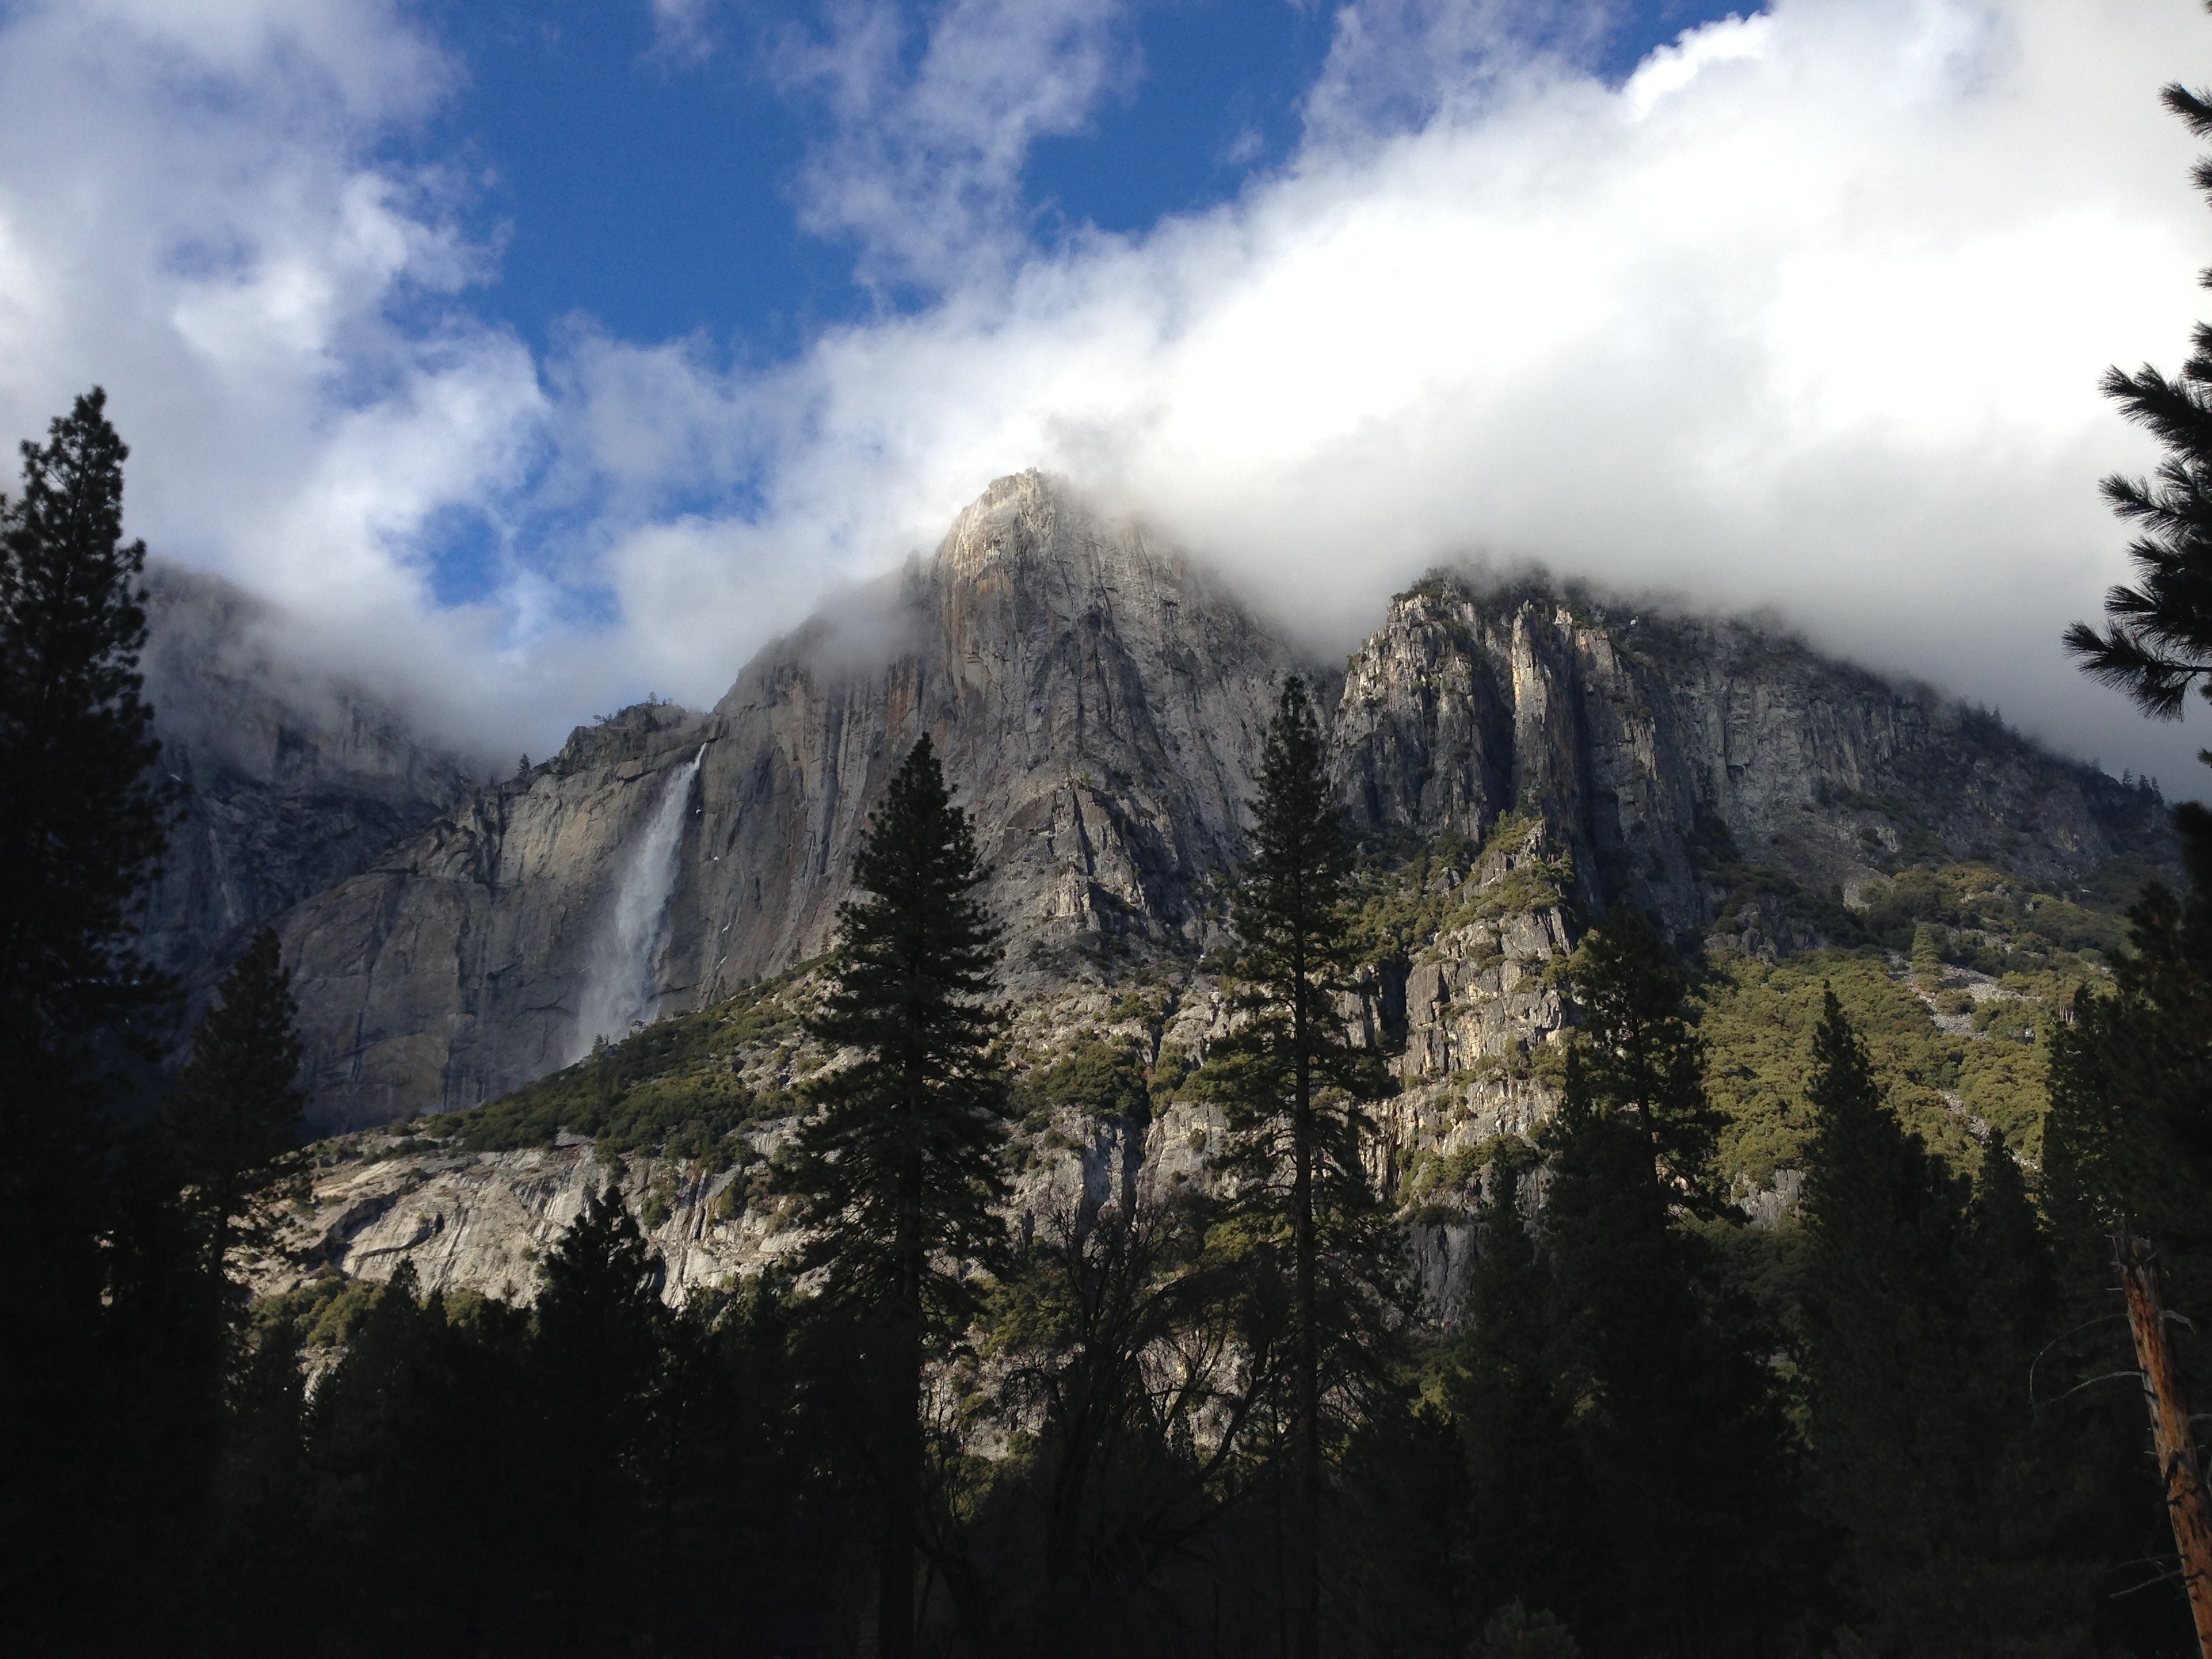
landscape, tree, nature, forest, wilderness, mountain, snow, cloud, mist, morning, valley, mountain range, pine, ridge, summit, alps, landform, mountain pass, geographical feature, atmospheric phenomenon, mountainous landforms